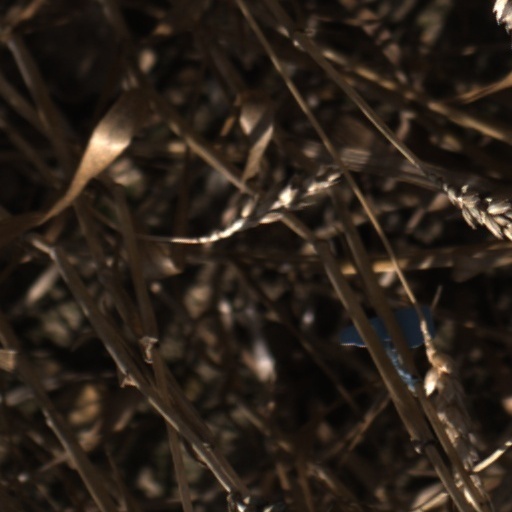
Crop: wheat